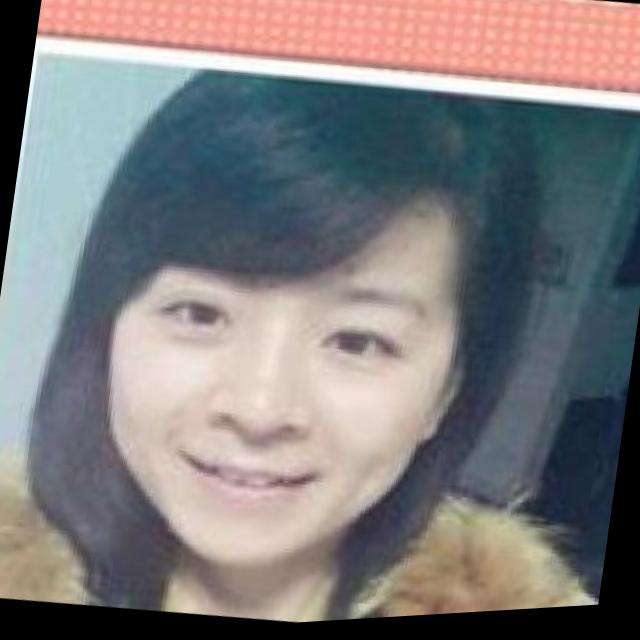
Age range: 21-44